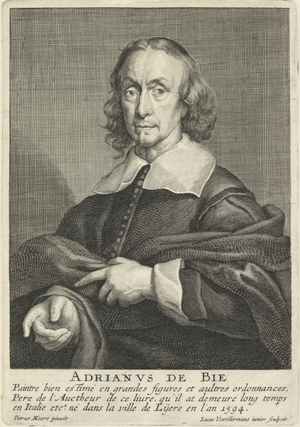
Cornelio, Cornelius, Cornelis ou, en français, Corneille de Bie, né à Lierre le 10 février 1627 et mort après 1712, est un notaire, procureur, greffier de « l'audience militaire » de la ville de Lierre, rhétoricien, poète et dramaturge des Pays-Bas méridionaux. Il est l'auteur du Het Gulden Cabinet, dictionnaire d'artiste de référence, publié en 1662.
Adriaen de Bie, né en 1593 à Lierre où il est mort en 1668, est un peintre baroque flamand.